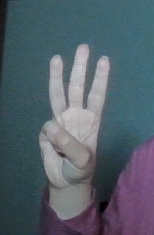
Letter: thaa